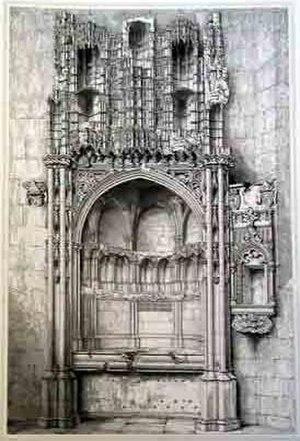
James Kennedy était évêque de Dunkeld, puis de St. Andrews.